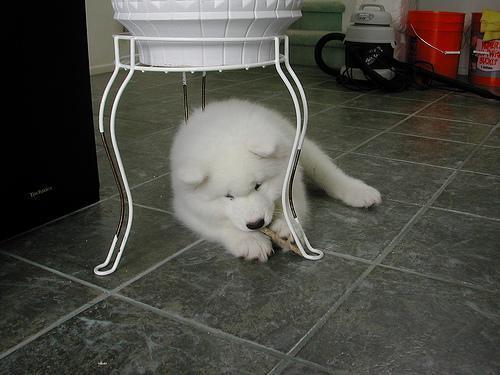
Samoyed